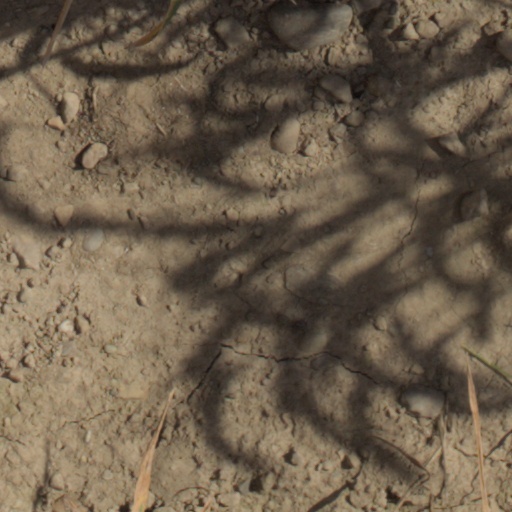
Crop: wheat